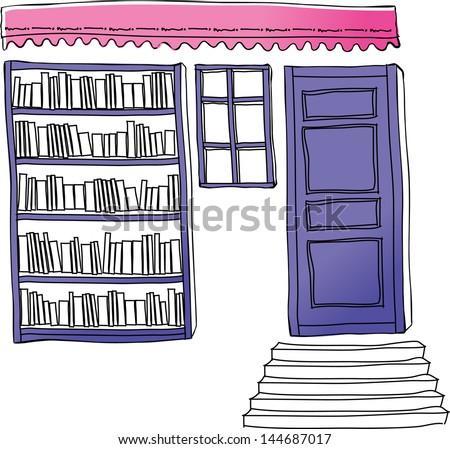
vector illustration of a house